Spenser Confidential

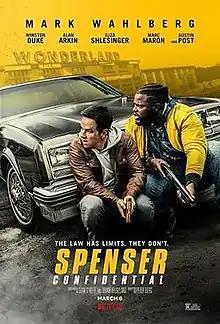
Official release poster

Spenser Confidential is a 2020 American action comedy crime film directed by Peter Berg, with a screenplay written by Sean O'Keefe and Brian Helgeland, and based on characters created by Robert B. Parker. The film stars Mark Wahlberg, Winston Duke, Alan Arkin, Iliza Shlesinger, Bokeem Woodbine, Donald Cerrone, Marc Maron, and Austin Post in his first film appearance, and marks the fifth collaboration between Wahlberg and Berg after "Lone Survivor", "Deepwater Horizon", "Patriots Day", and "Mile 22".